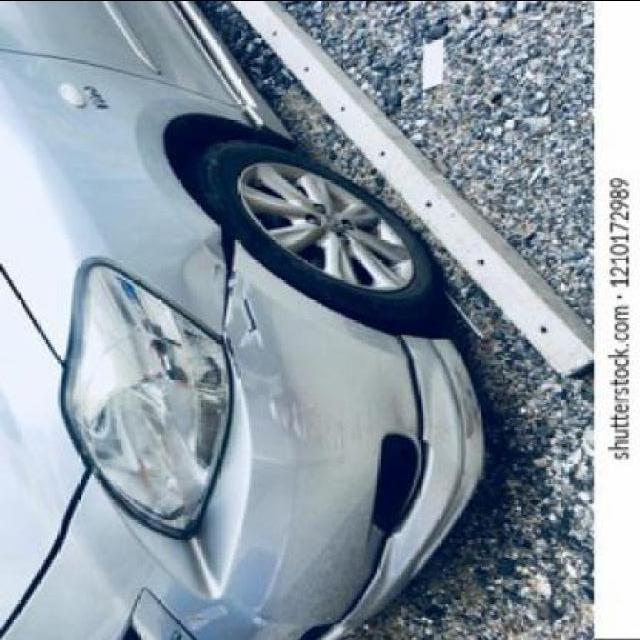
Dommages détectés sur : pare-choc avant, feu avant droit, capot, aile avant droite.
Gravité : mineur